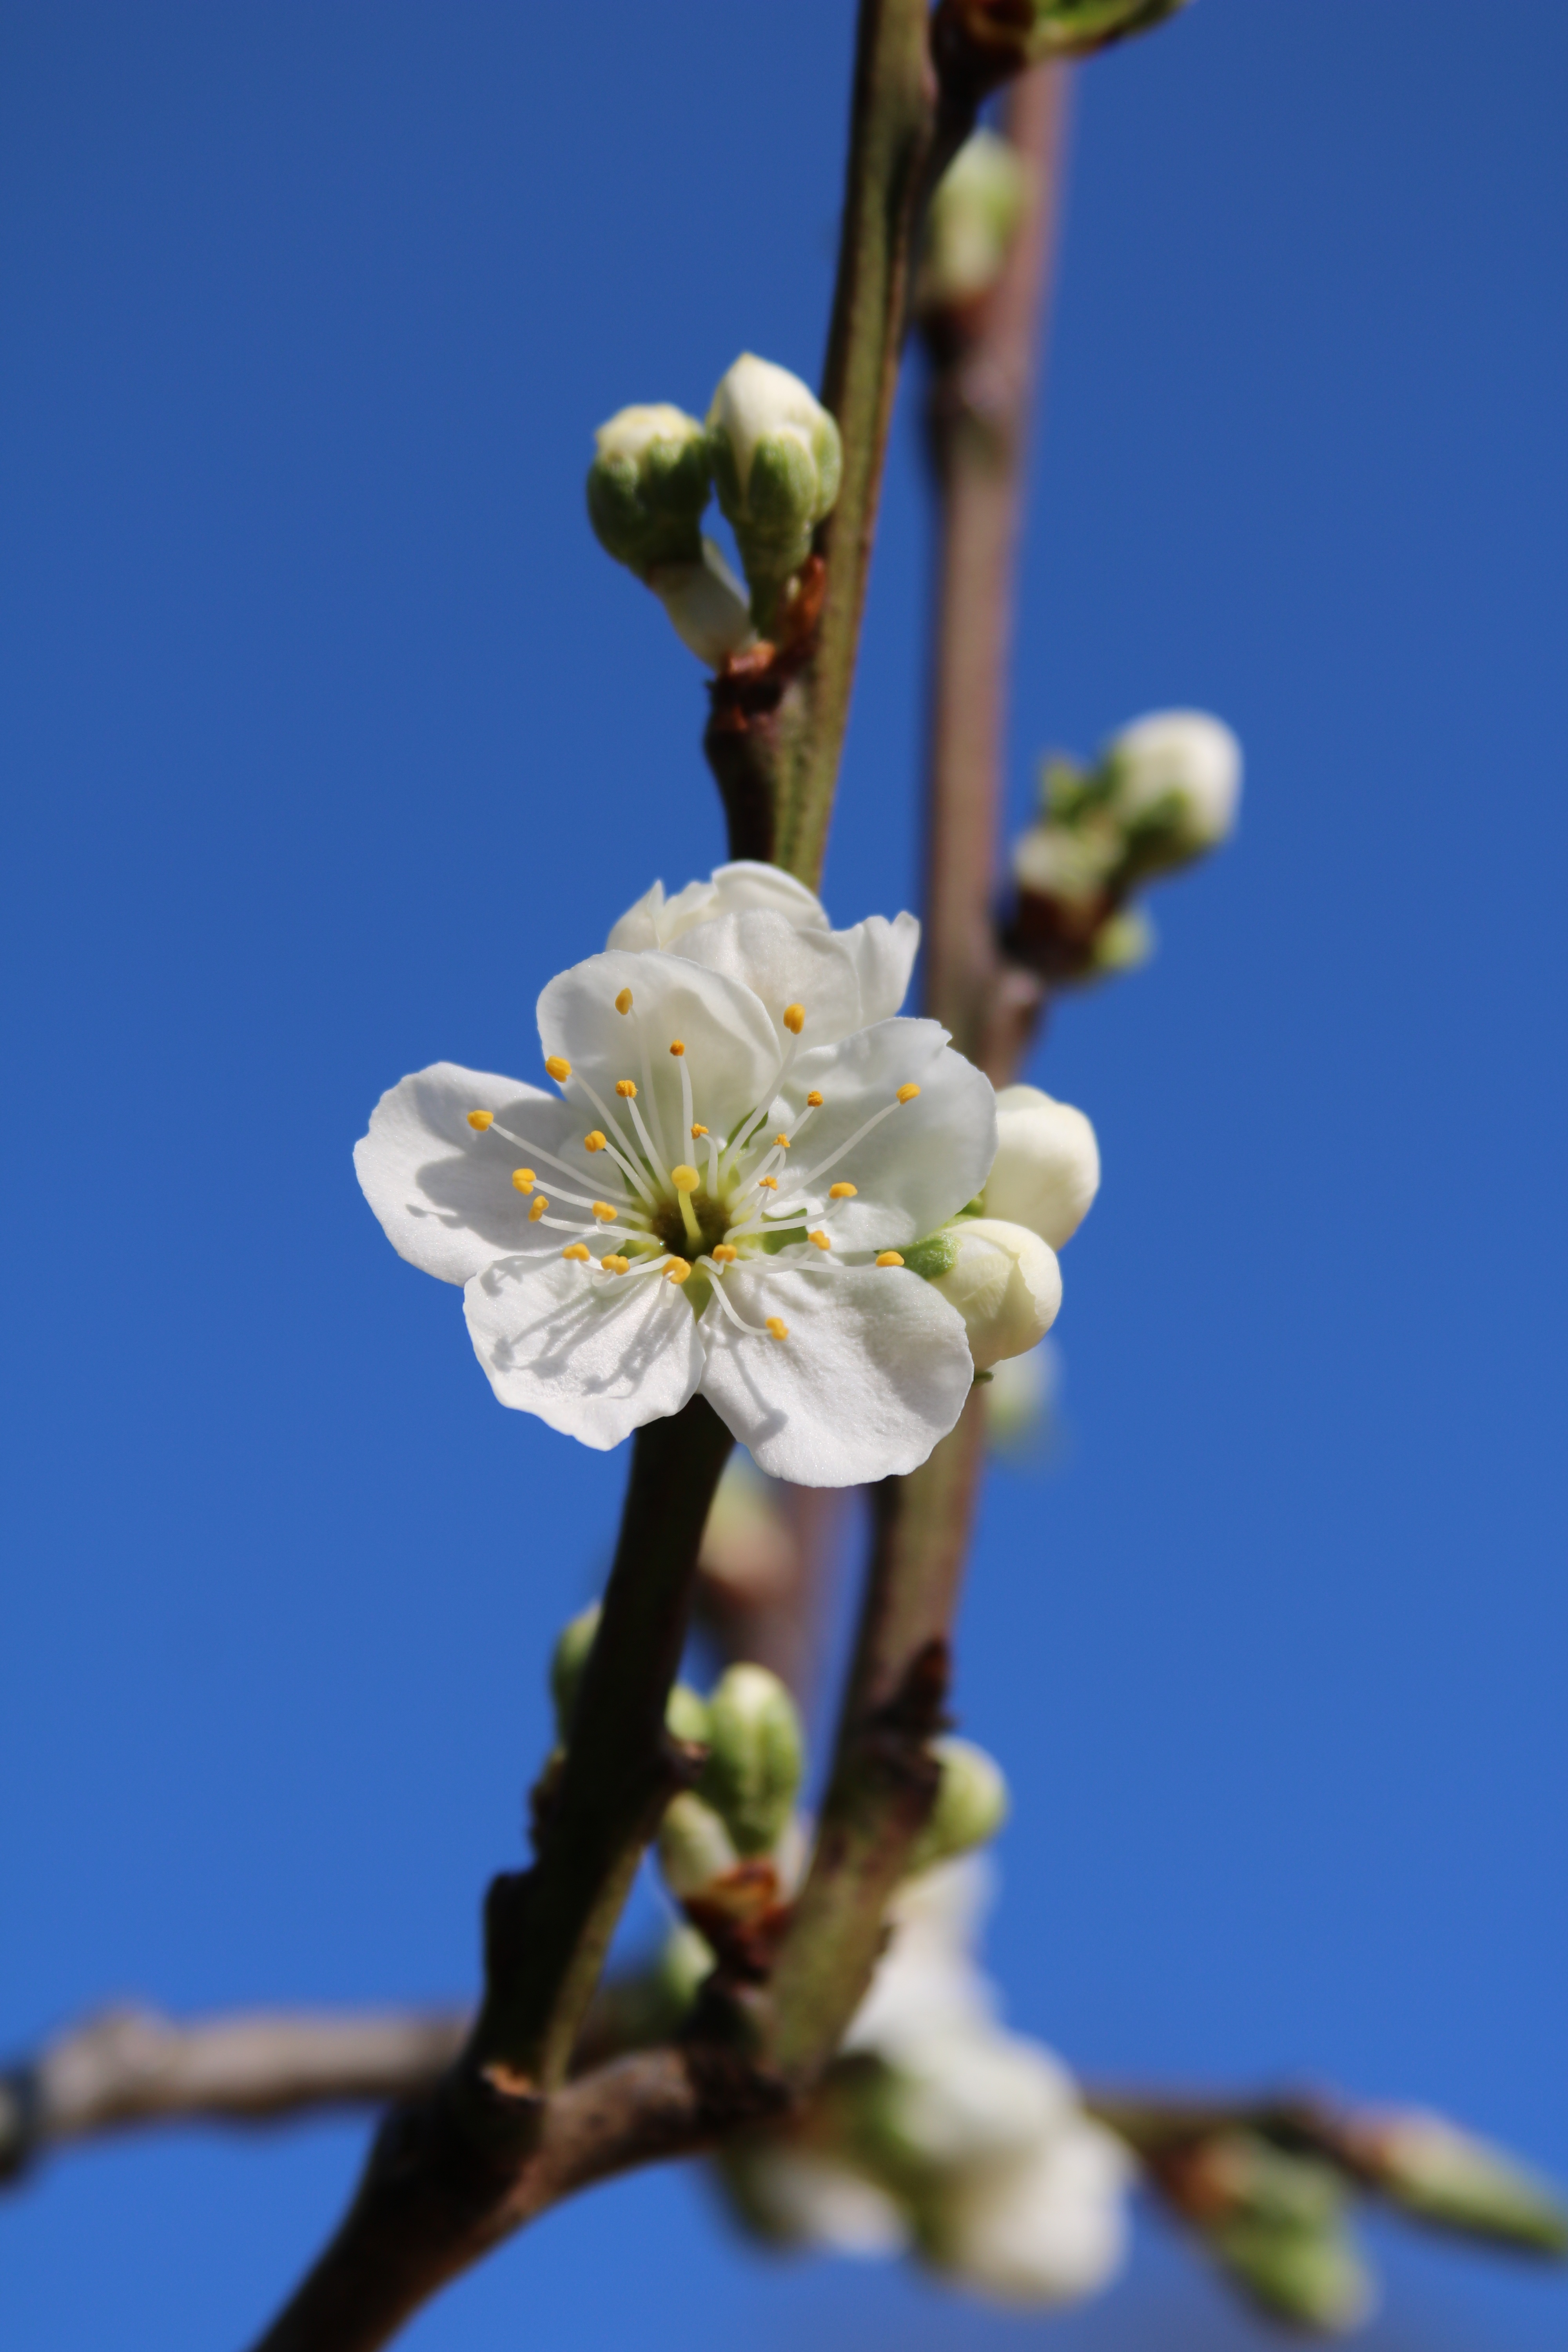
tree, nature, branch, blossom, growth, plant, white, fruit, flower, petal, food, spring, green, produce, fresh, botany, blooming, garden, flora, season, wildflower, close up, stamen, springtime, bud, blossoming, macro photography, plum blossom, flowering plant, plant stem, land plant